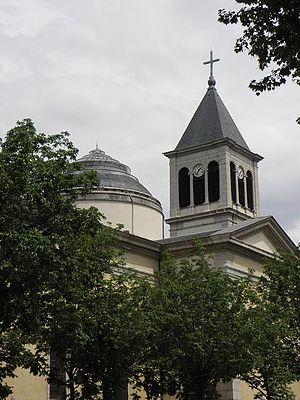
Coupole et clocher de l'église St-Pothin de Lyon
L'église Saint-Pothin est un édifice religieux de la ville de Lyon, situé place Édgar Quinet dans le quartier Foch, dans le 6ᵉ arrondissement. Par arrêté préfectoral du 2 mai 2007, elle a fait l’objet dans son intégralité d’une inscription au titre des Monuments Historiques.